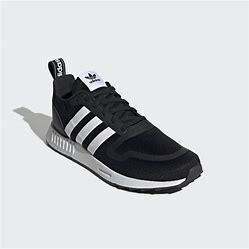
Brand: Adidas
Model: Multix